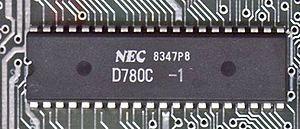
Zilog est une entreprise d’électronique fondée en Californie en 1974 par Federico Faggin qui a quitté Intel après avoir travaillé à la conception du 8080. À présent moins répandus que les Intel ou Motorola, les microprocesseurs Zilog étaient très populaires au début des années 1980. Le processeur le plus connu issu de Zilog est la famille du Z80. Ce microprocesseur était compatible avec l’Intel 8080, qui avait également été conçu par Federico Faggin. Il est notamment présent dans les Sinclair ZX80, ZX81 et ZX Spectrum, les Tandy TRS-80, les Amstrad CPC, les ordinateurs au standard MSX et dans la Game Boy de Nintendo. Plus récemment il fut intégré dans les calculatrices TI-85, TI-83 et TI-86. La compagnie, devenue filiale d’Exxon Corporation en 1980, a été rachetée par ses employés en 1989, avant d’être achetée par la compagnie d’investissement Texas Pacific Group en 1998. Elle a été réorganisée fin 2001, à la suite d'un placement en redressement judiciaire.